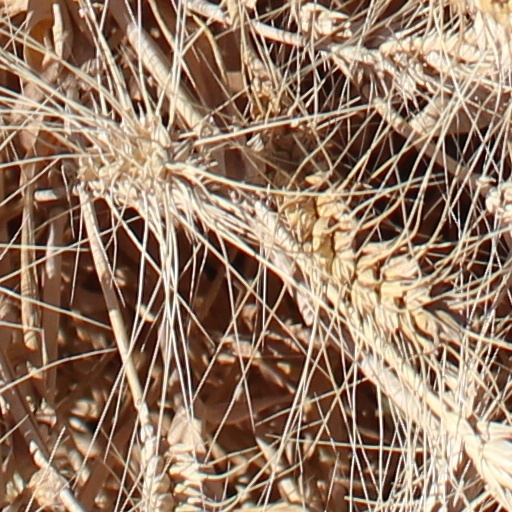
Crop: wheat